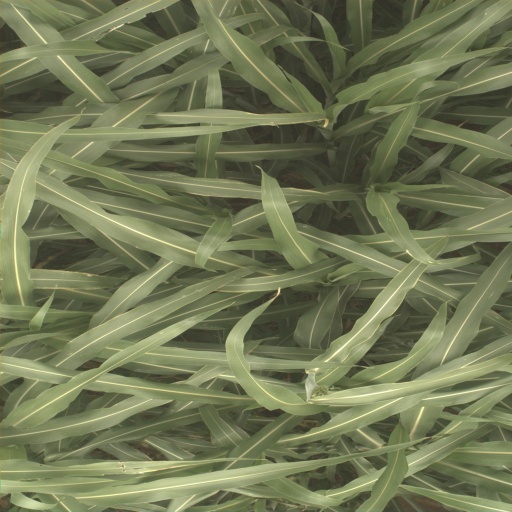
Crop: sorghum